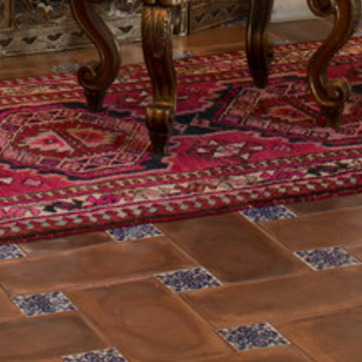
Material: carpet